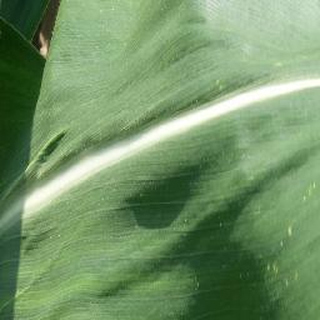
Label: healthy_corn